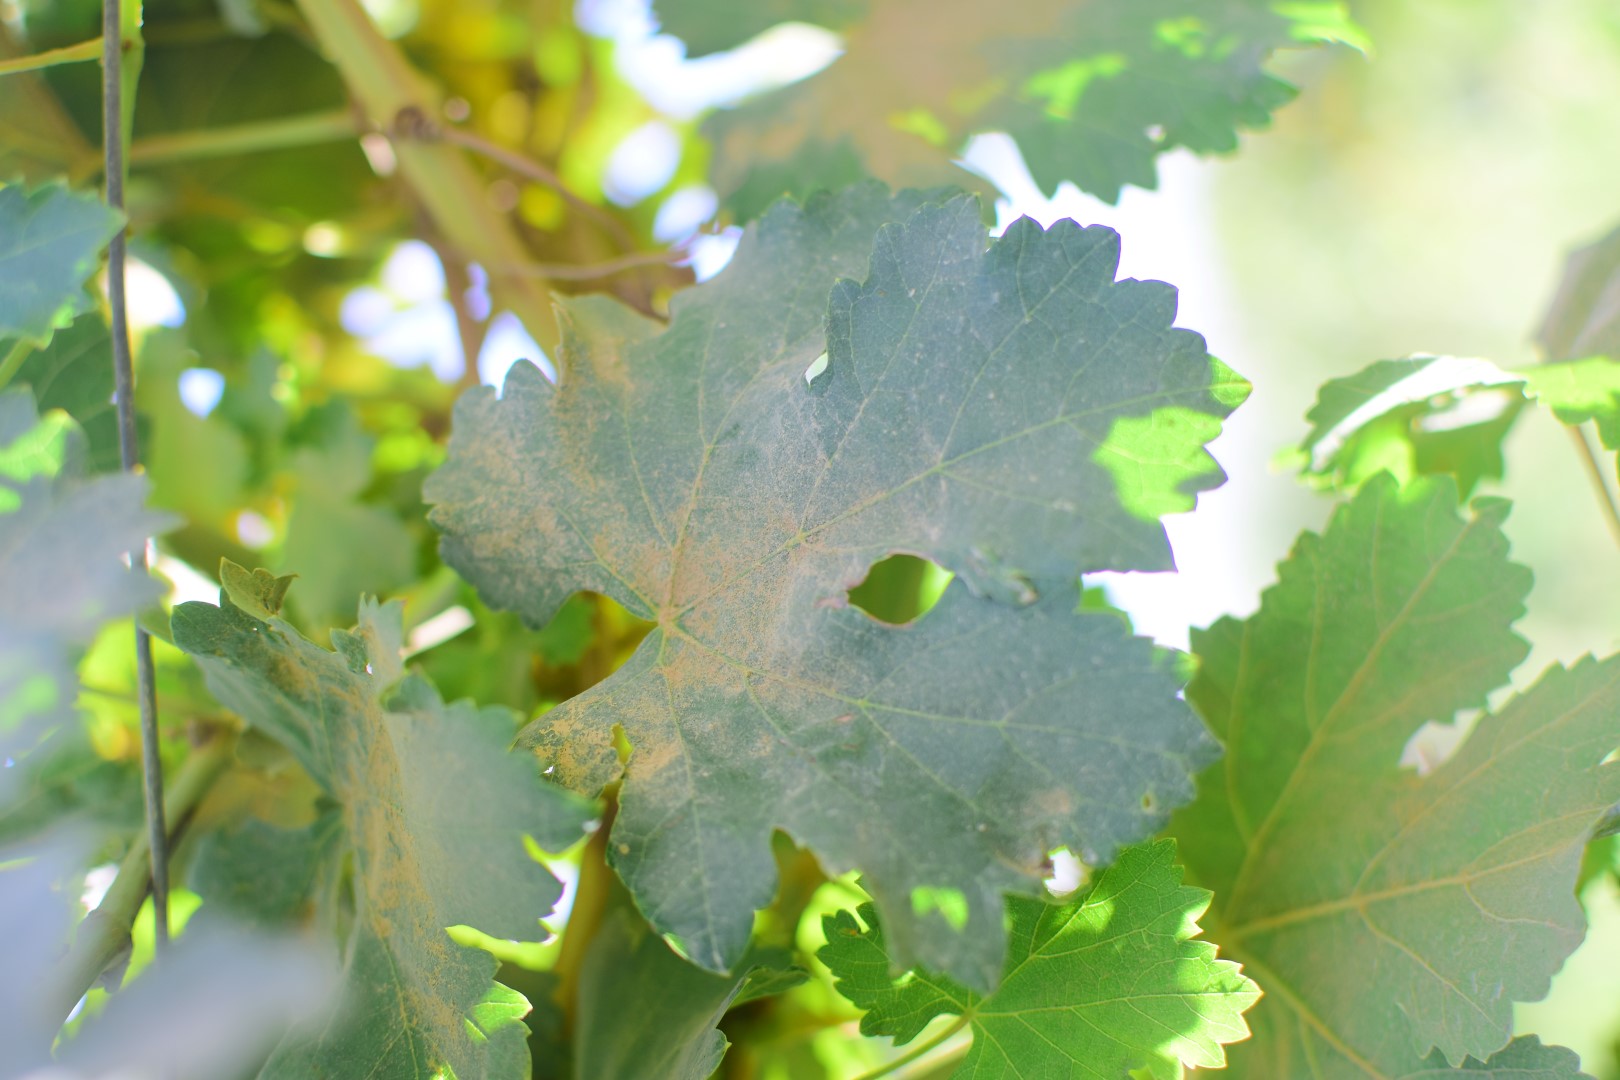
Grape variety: Deas Al-Annz